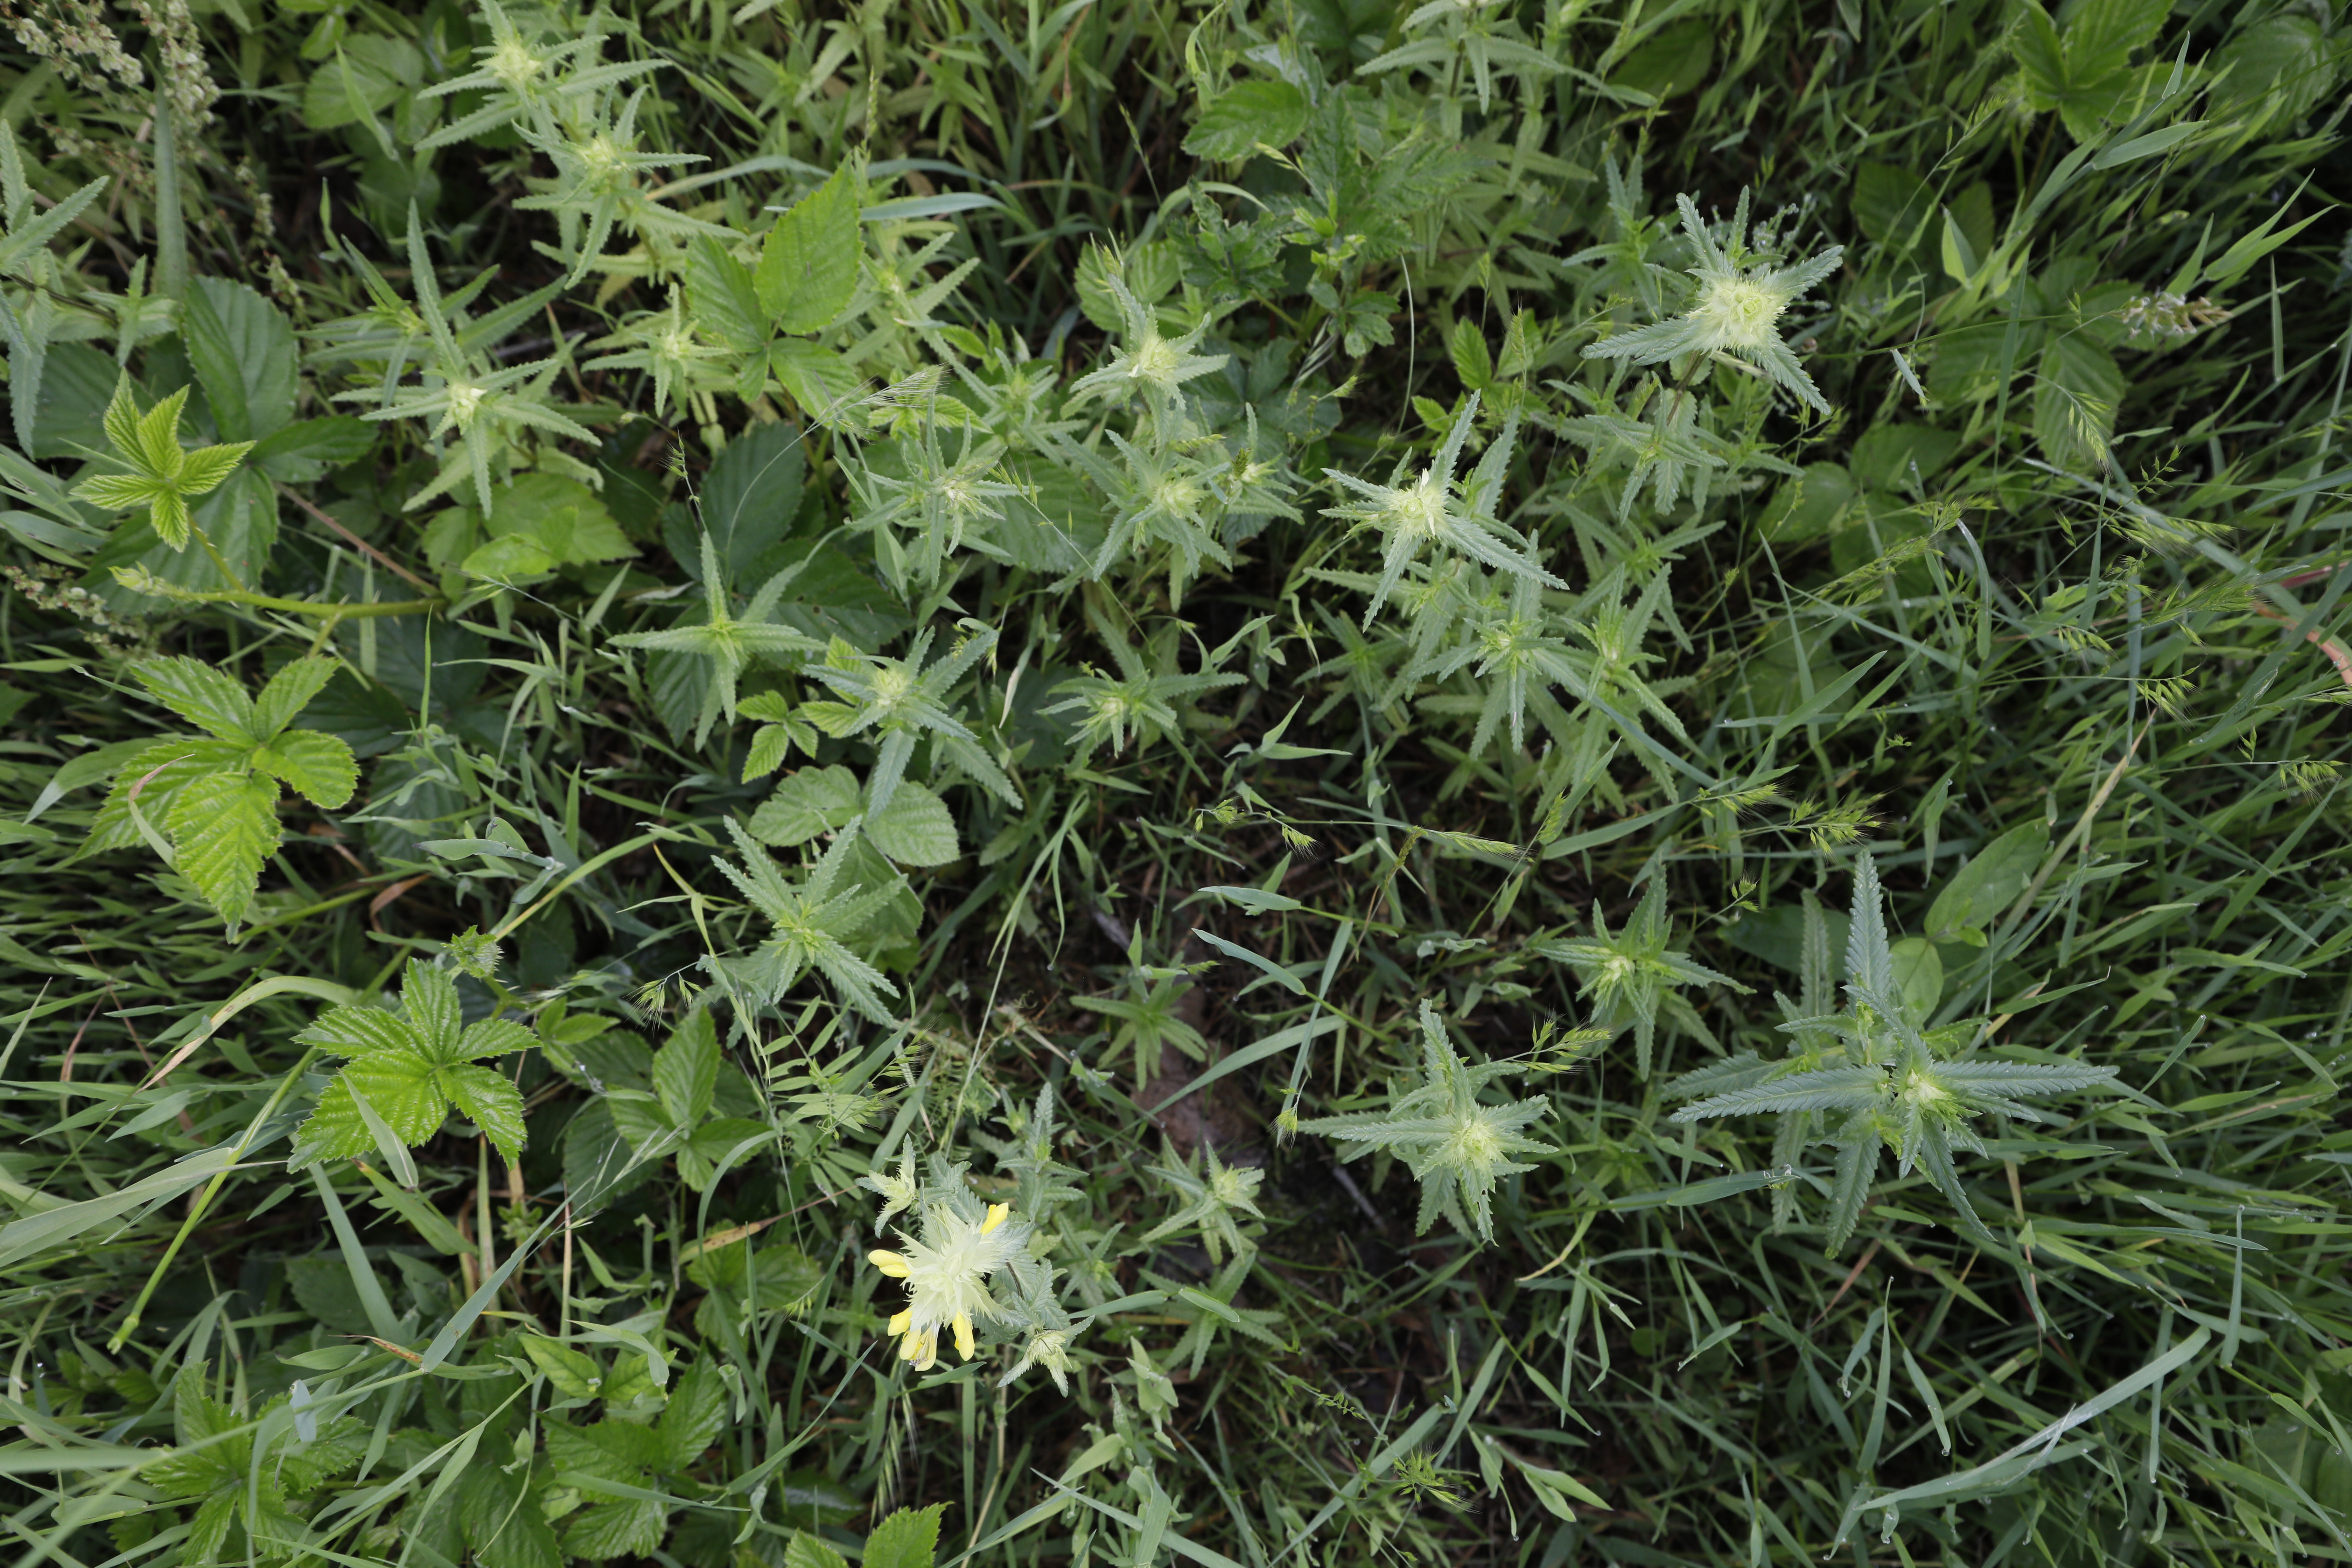
Plant species: Rhinanthus angustifolius